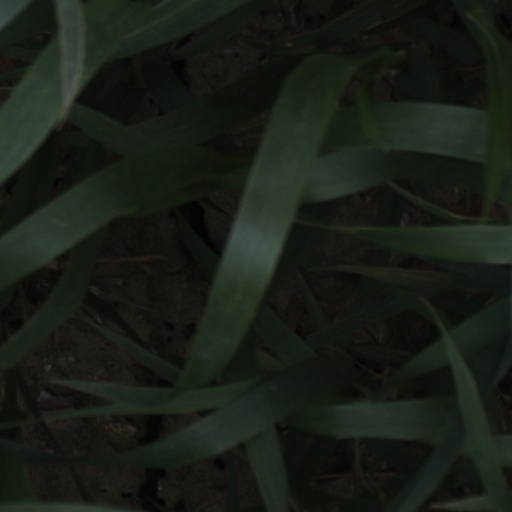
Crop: wheat